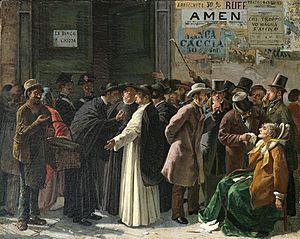
Edoardo Matania est un peintre et un illustrateur italien de la fin du XIXᵉ et du début du XXᵉ siècle. D'autres membres de sa famille immédiate sont également devenus des illustrateurs bien connus.